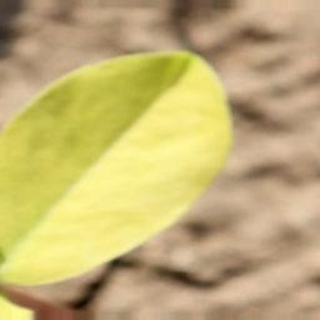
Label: groundnut_nutrition_deficiency